Weser Renaissance

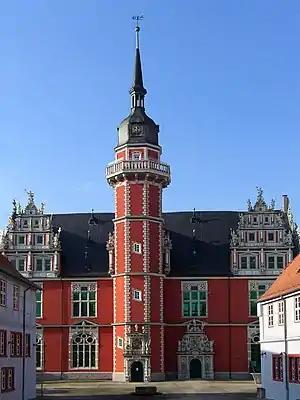
The Juleum in Helmstedt, a major example of the Weser Renaissance style. Historical great auditorium of the University, built in 1592.

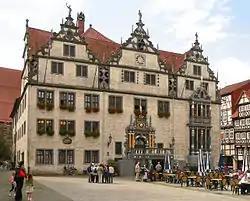
The town hall ("Rathaus") in Hann. Münden

Weser Renaissance is a form of Northern Renaissance architectural style that is found in the area around the River Weser in central Germany and which has been well preserved in the towns and cities of the region.